Die Kassierer

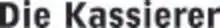
The logo of the group

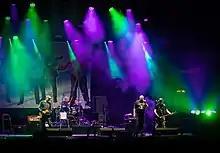
Die Kassierer live at Rock am Ring 2022

Die Kassierer ("The Cashiers"), also Die mächtigen Kassierer ("The Mighty Cashiers"), are a satirical punk band from Bochum-Wattenscheid, Germany. The group was founded in 1985 by Wolfgang Wendland (vocals), Nikolai Sonnenscheiße (guitar), Volker Kampfgarten (drums, jazz guitar) and Mitch Maestro (bass guitar).